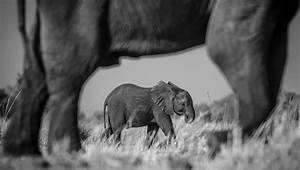
Label: elephant